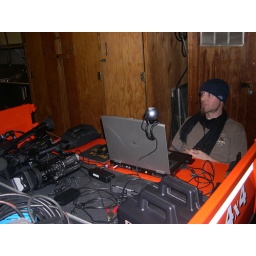
Back at production desk (utility truck bed) at Station 6 in Birmingham, AL. Blaze TV